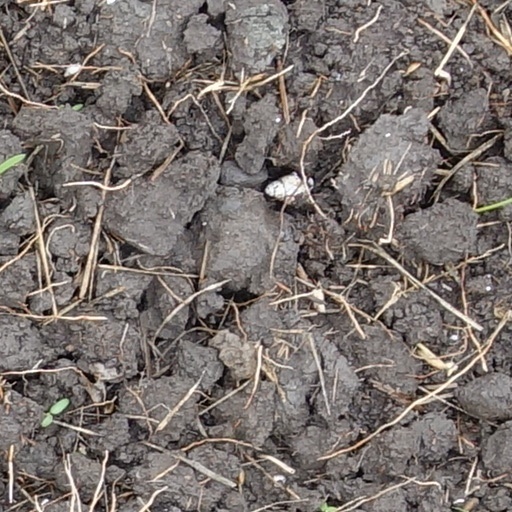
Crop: wheat